French paradox

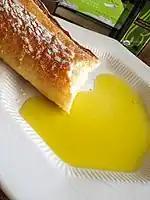
Extra virgin olive oil and baguette, often considered a symbol of French culture

In his 2003 book, "The Fat Fallacy: The French Diet Secrets to Permanent Weight Loss", Will Clower suggests the French paradox may be narrowed down to a few key factors, namely: